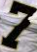
Number: 7